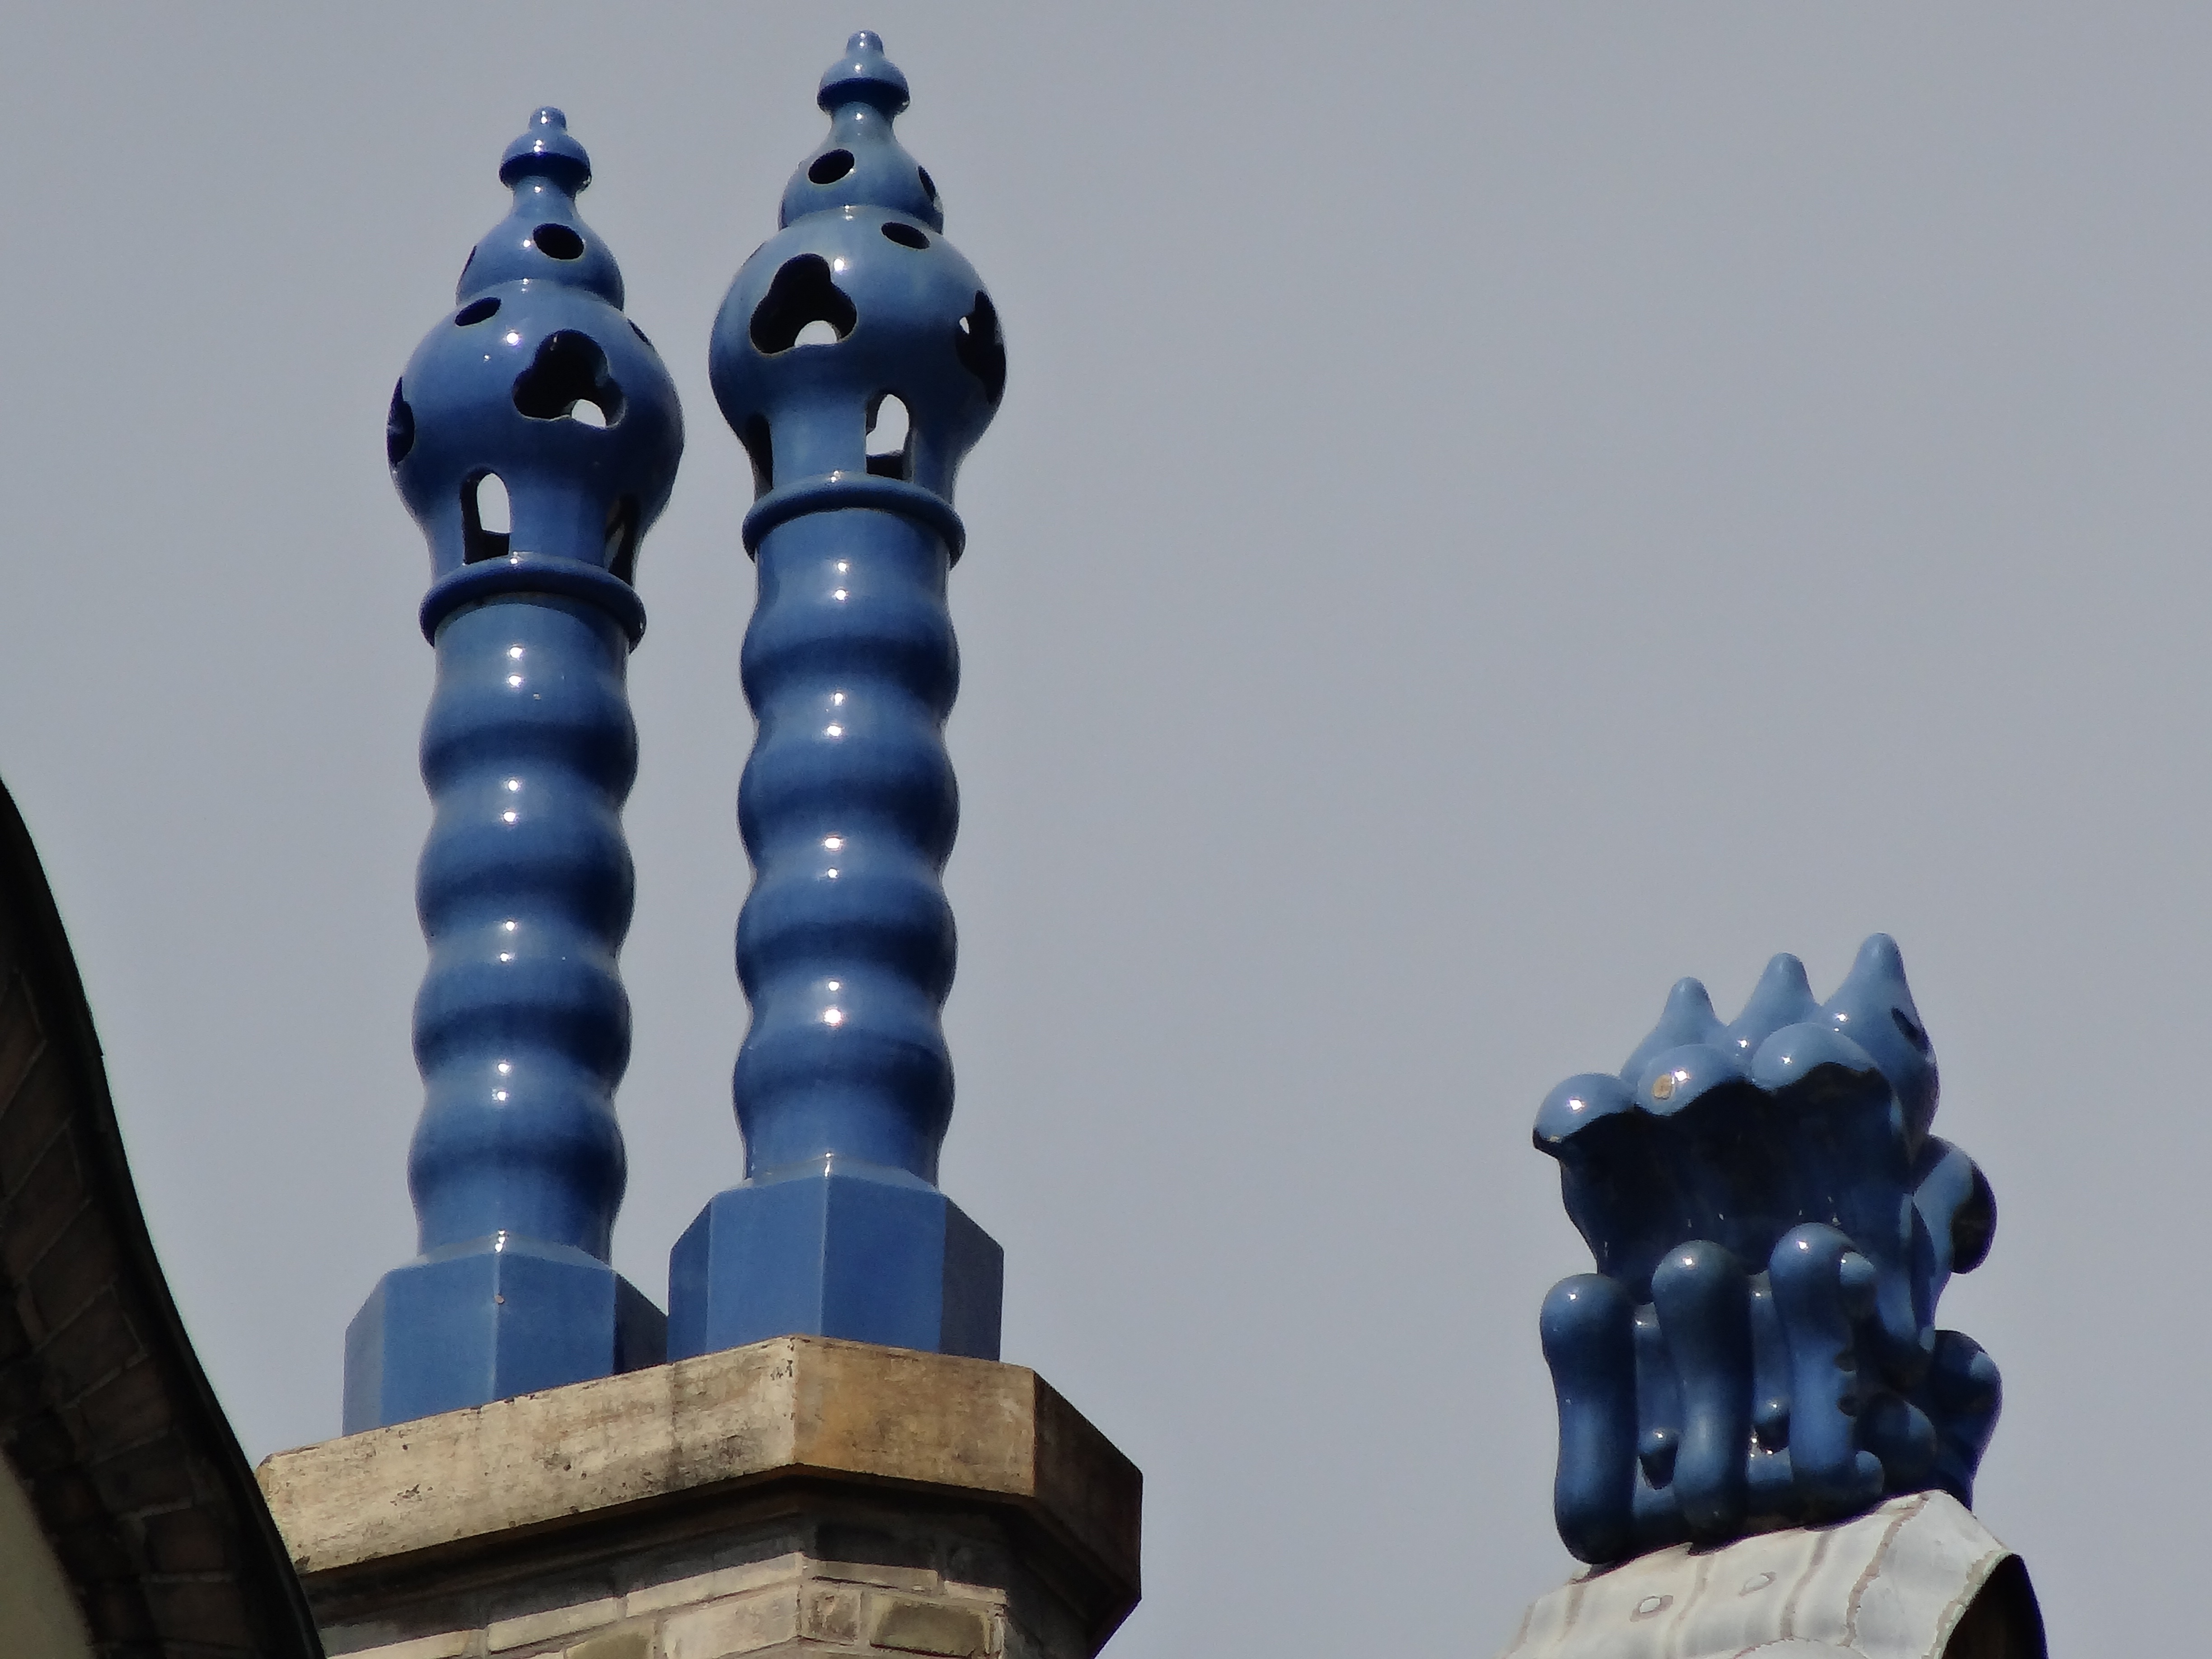
architecture, sky, monument, blue, sculpture, budapest, art nouveau, chimneys